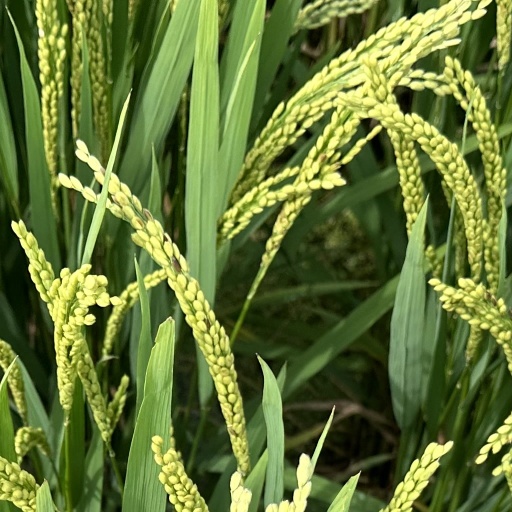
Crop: rice